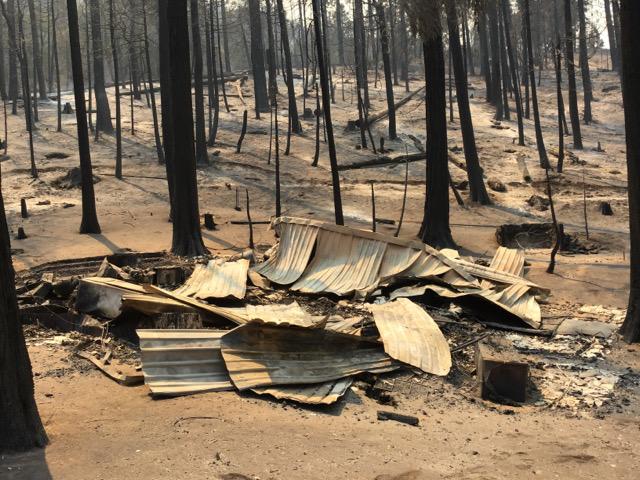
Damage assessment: destroyed